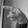
ASL letter: P